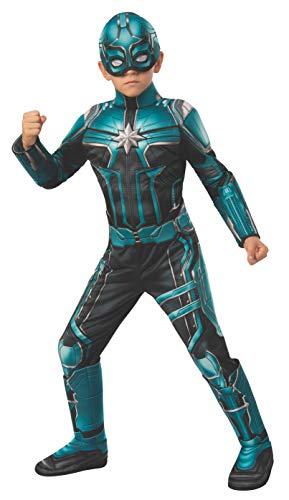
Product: Rubie's Costume Yon Rogg Captain Marvel Deluxe Child Costume
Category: Clothing, Shoes & Jewelry | Costumes & Accessories | Women | Costumes & Cosplay Apparel | Costumes
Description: Great Condition.
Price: $17.87 - $39.66